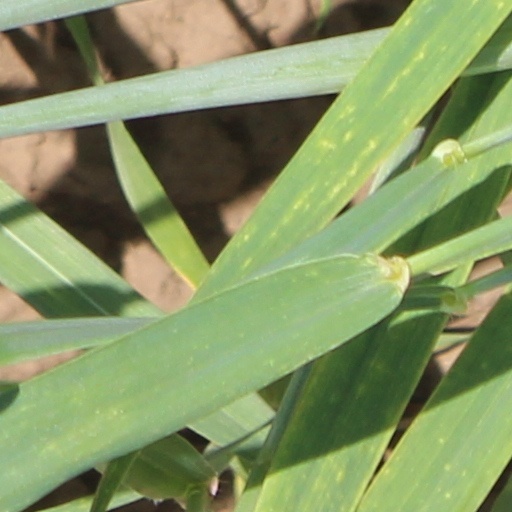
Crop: wheat